Sydney Royal Easter Show

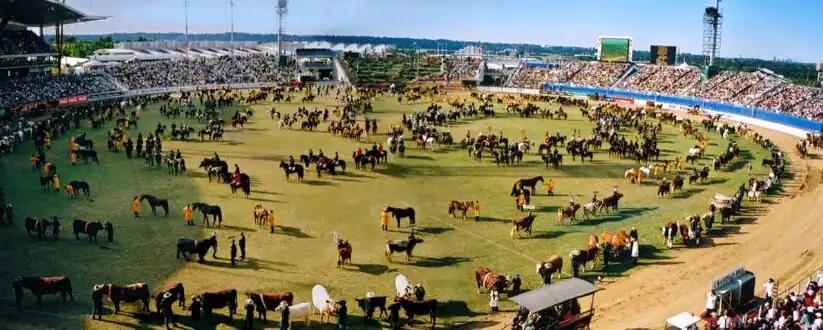
The Grand Parade at the showground at Sydney Showground Stadium

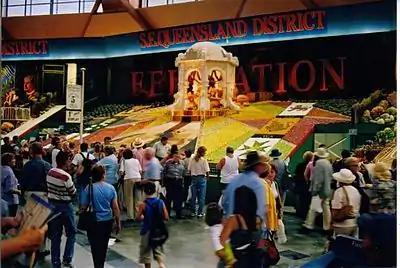
The District Exhibits are one of the most popular sights at the show. In 2001 the South East Queensland District won First Prize for Display, celebrating the Federation of Australia

The Sydney Royal Easter Show is the largest ticketed event held in Australia and one of the largest in the world. The Royal Agricultural Society of New South Wales (formed a year before the event) held its first Show in 1823. Its initial purpose was of encouraging the colony's rural industries. The site was at Parramatta Park, west of the town of Sydney. It initially showcased horses, cattle, sheep, pigs, and poultry.